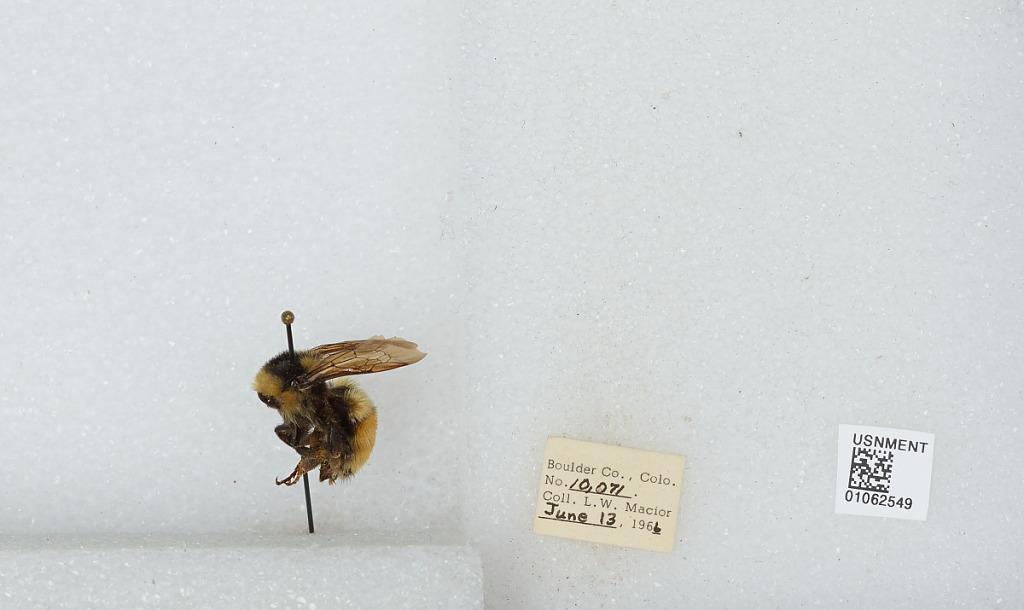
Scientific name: Bombus (Pyrobombus) bifarius Cresson
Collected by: L. Macior
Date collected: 1966-6-13
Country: United States
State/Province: Colorado
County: Boulder
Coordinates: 40.09, -105.36